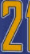
Number: 2